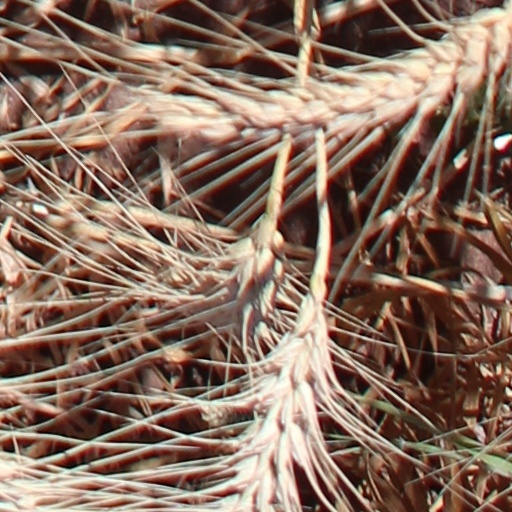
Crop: wheat